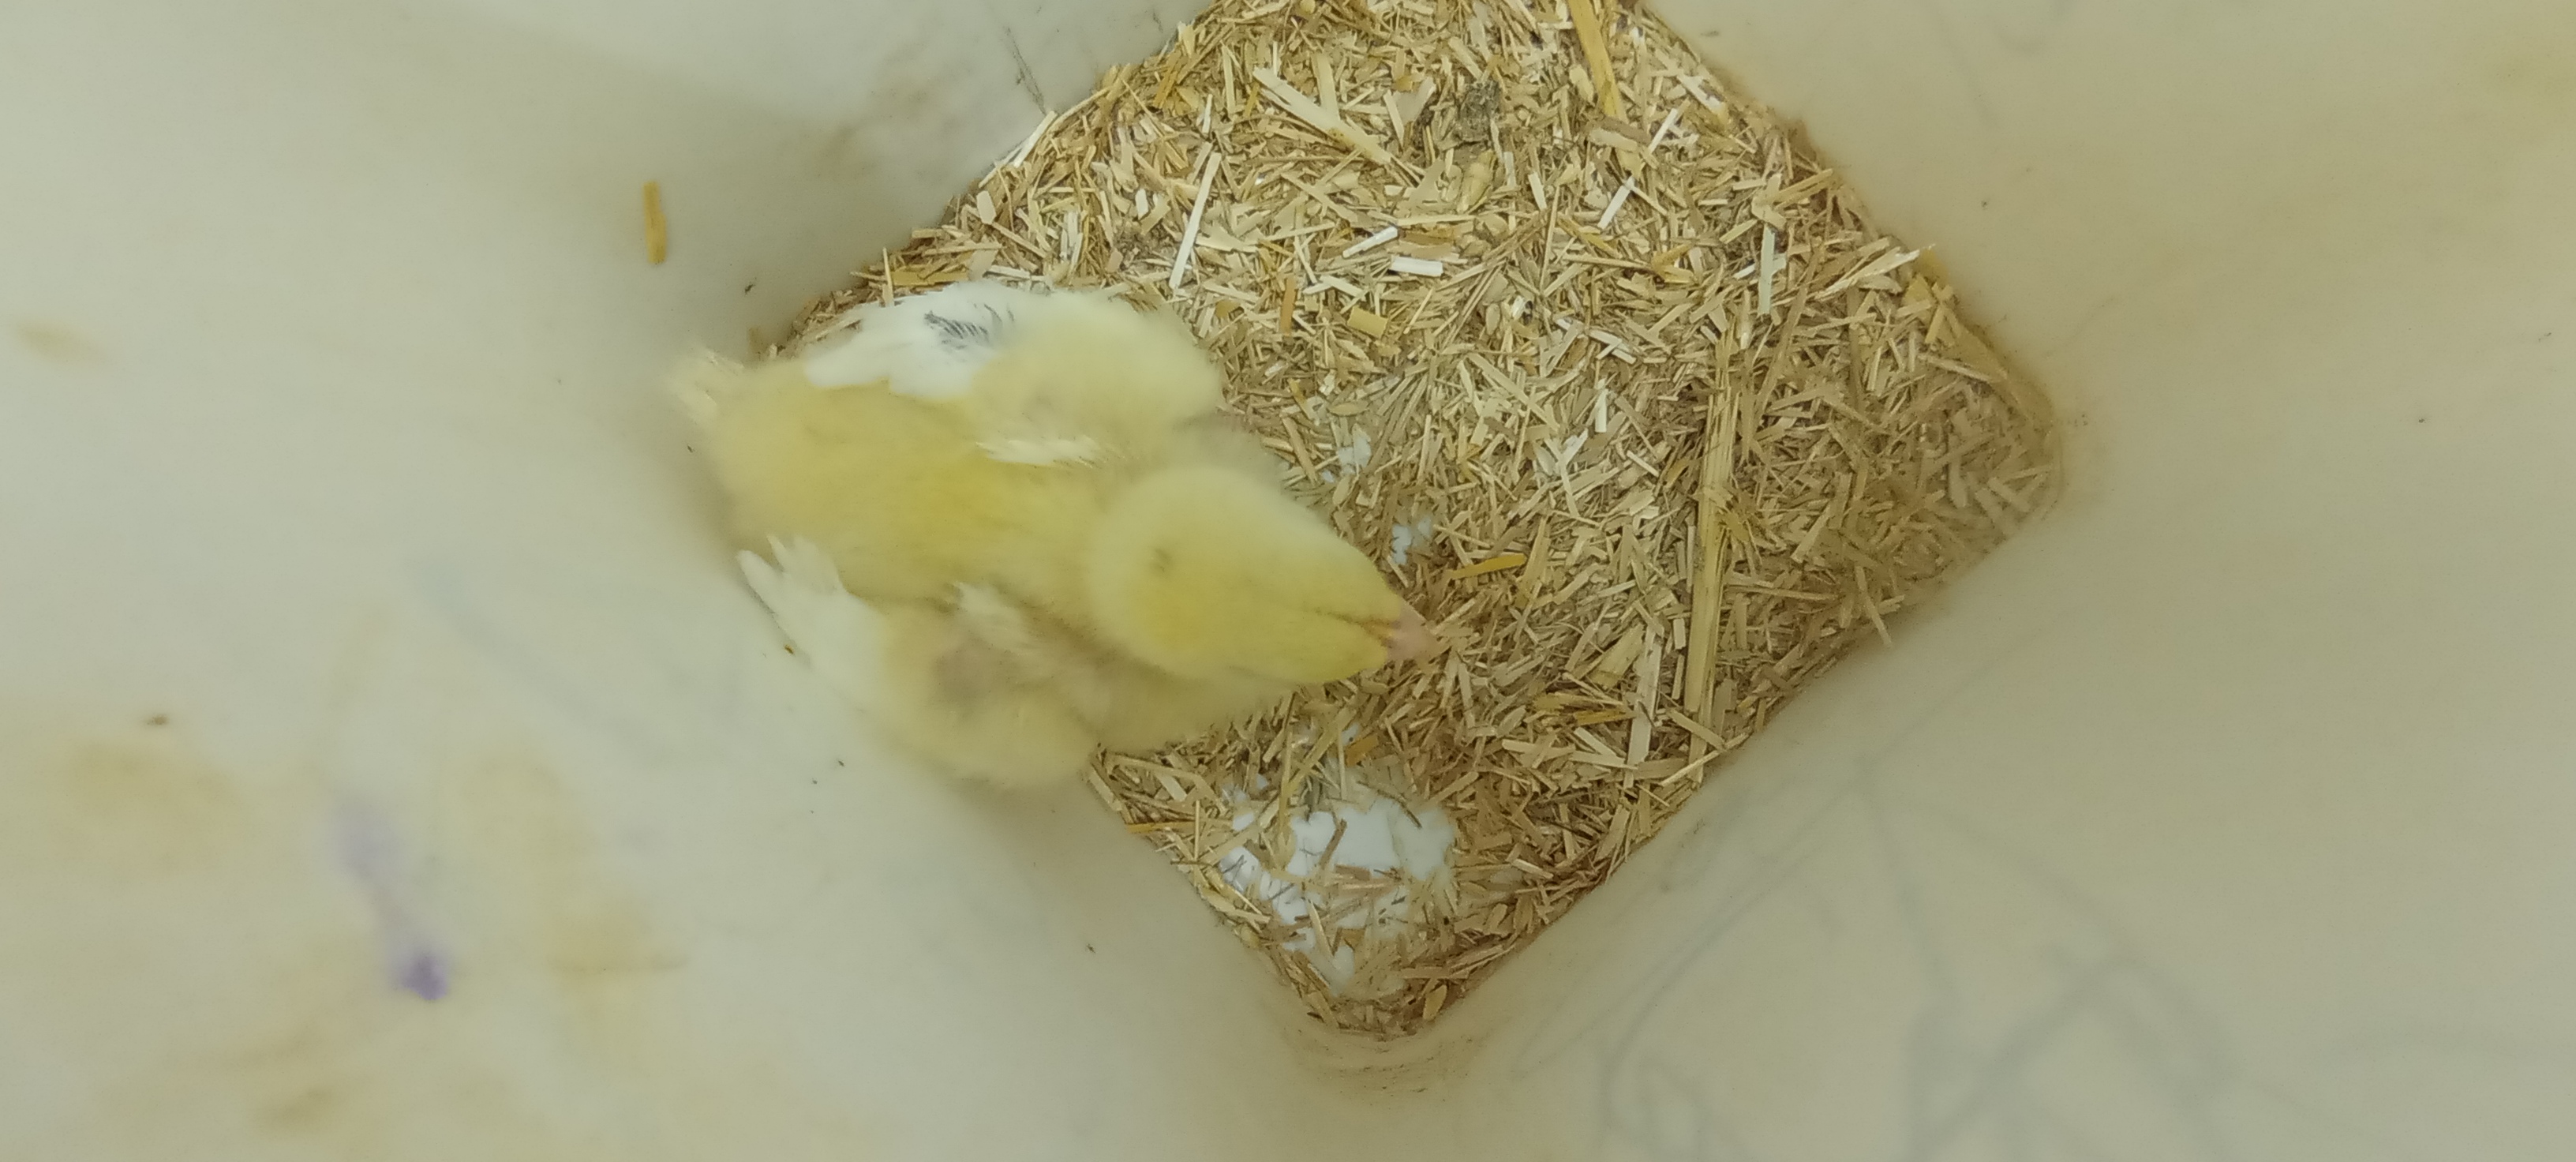
Weight: 221 g